Black Walnut (Clover, Virginia)

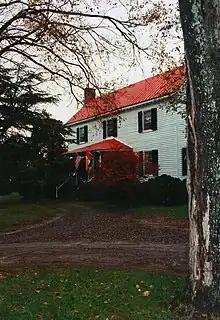
Black Walnut Plantation Manor House

Interior appointments included 8 calico window curtains; 1 carpet; 12 chairs with gold leaf; 1 piano; 1 sideboard; 1 mahogany bureau; 1 bureau; 1 chest of drawers; 1 clock; and 2 silver salvers. Maria Sims died in July 1822, and John Sims devoted the rest of his life to rearing his four children and managing the large estate.